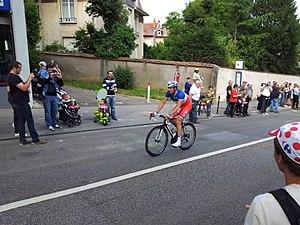
7e étape du Tour de France 2014 au début de la Côte de Boufflers.
Arnaud Démare est un coureur cycliste français né le 26 août 1991 à Beauvais, membre de l'équipe Groupama-FDJ depuis 2012. Spécialiste du sprint, il est notamment champion du monde espoirs en 2011, champion de France sur route en 2014, 2017 et 2020 et lauréat de la Vattenfall Cyclassics 2012 et de Milan-San Remo 2016. Sur les grands tours, il a remporté deux étapes du Tour de France et une du Tour d'Italie.